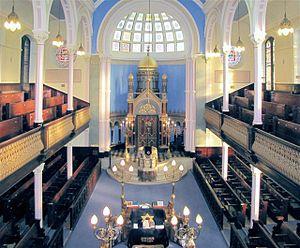
L'Écosse, comme toutes les régions membres du Royaume-Uni, est un État chrétien par tradition. L'Église d'Écosse, appelée presbytérienne ou protestante, connue aussi sous le nom de Kirk, est reconnue comme l'Église officielle par la loi de 1921 sur l'Église d'Écosse. Elle rassemble environ 32 % de la population d'après le recensement de 2011. Cela ne lui confère pas un statut d'Église d'État ; elle reste indépendante du pouvoir politique.
Une synagogue est un lieu de culte juif.